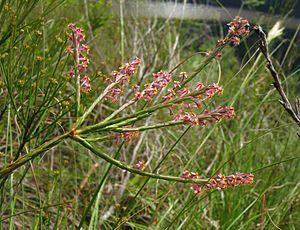
Struthiola est un genre de plantes de la famille des Thymelaeaceae dont le port varie entre arbre, arbuste ou arbrisseau éricoïde.